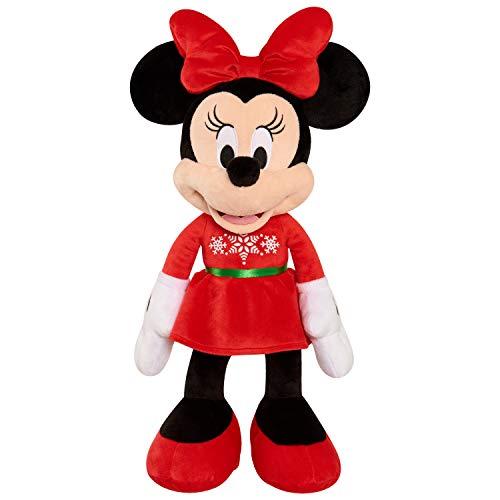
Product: Disney 22" Minnie Mouse Holiday 2019 Plush, Multicolor
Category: Toys & Games | Stuffed Animals & Plush Toys | Plush Puppets
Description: Snuggle up with Minnie this holiday season The Disney Classics holiday large plush friends come dressed in adorable winter-themed outfits and are made with Super soft and cuddly fabrics.
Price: $19.99
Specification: ProductDimensions:8x8x22inches|ItemWeight:13.6ounces|ShippingWeight:13.6ounces(Viewshippingratesandpolicies)|ASIN:B07NFRNLF1|Itemmodelnumber:B07NFRNLF1|Manufacturerrecommendedage:36months-10years